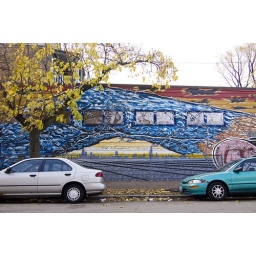
pilsen murals - chicago skyline under his knee, and a beautiful yellow tree